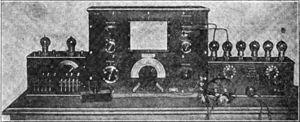
Les oscillations de relaxation sont des oscillations non-linéaires, obtenues par augmentation continue d'une contrainte, puis relâchement subit de celle-ci. Lorsque la contrainte devient trop forte, la partie résistante cède brusquement, une partie de l'énergie est évacuée, la contrainte croît à nouveau et le cycle recommence. On peut illustrer cela par un filet d'eau qui remplit un récipient articulé autour d'un axe horizontal. Lorsque le récipient est plein, il devient instable et se vide d'un coup puis revient en place.